Decorah, Iowa

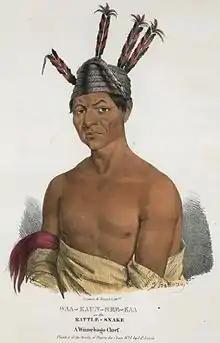
Chief Waukon Decorah in 1825

The first European-Americans to settle were the Day family from Tazewell County, Virginia. According to local Congregationalist minister Rev. Ephraim Adams, the Days arrived in June 1849 with the Ho-Chunks' "tents still standing—with the graves of the dead scattered about where now run our streets and stand our dwellings." Judge Eliphalet Price suggested that the Days name their new settlement "Decorah" after Ho-Chunk leader Waukon Decorah, who was a U.S. ally during the Black Hawk War of 1832.